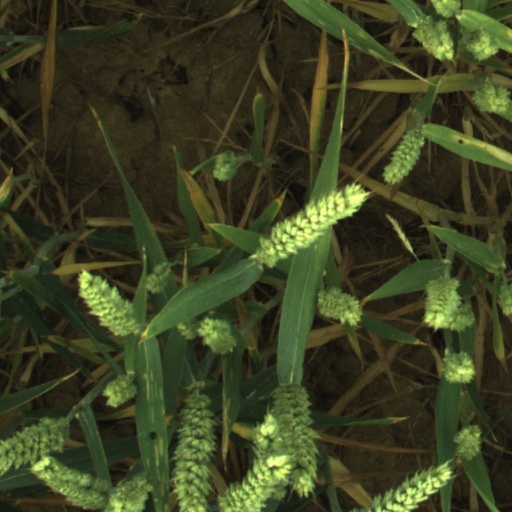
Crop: wheat